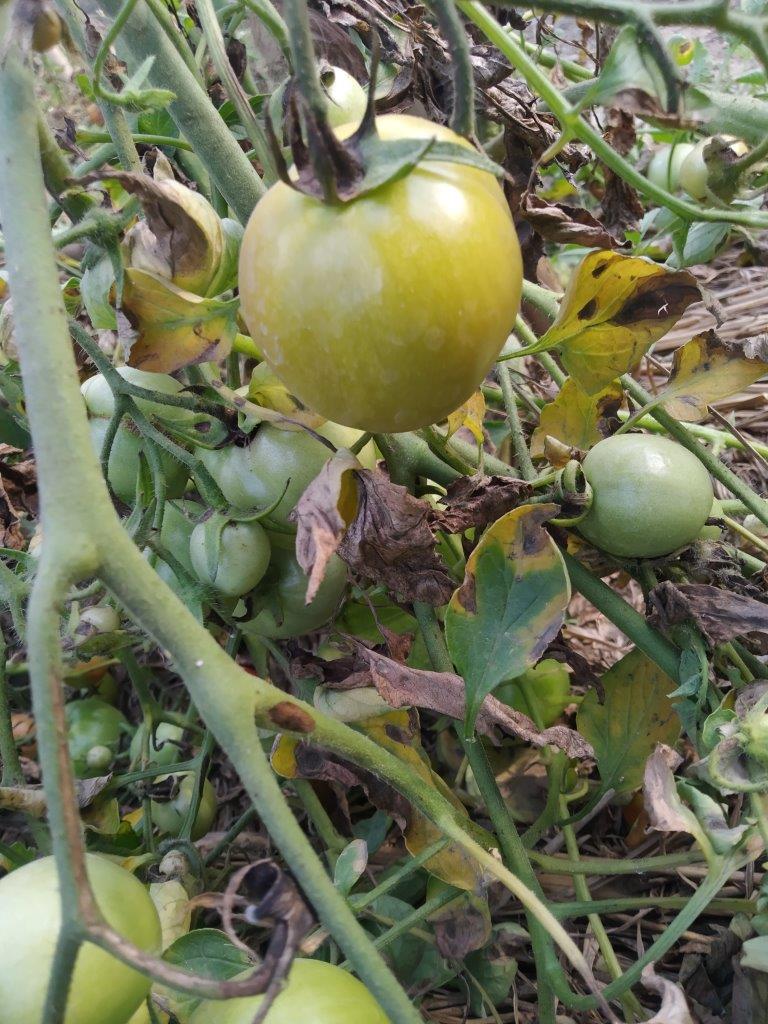
Maturity: Immature